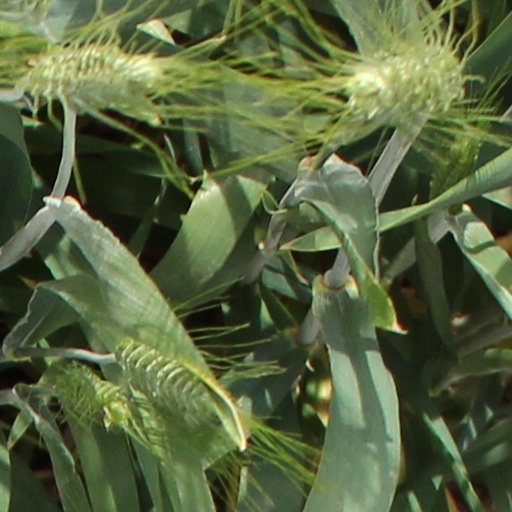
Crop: wheat